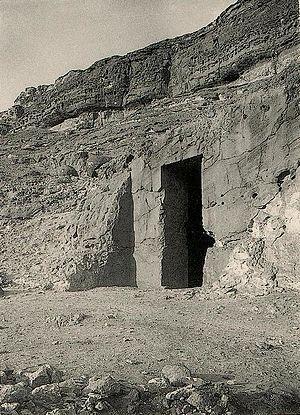
Le site de Beni Hassan, à 18 kilomètres au sud de Al-Minya, réunit sur la rive droite du Nil un ensemble de sépultures princières datant du Moyen Empire.